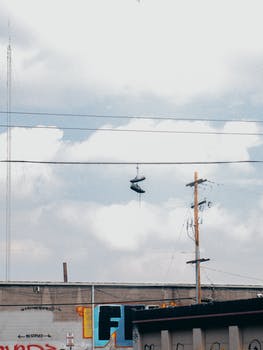
Label: No Watermark